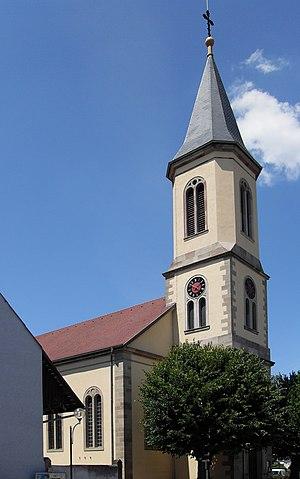
Le temple protestant d'Algolsheim
Algolsheim [algɔlsaɪm] est une commune française située dans le département du Haut-Rhin, en région Grand Est.